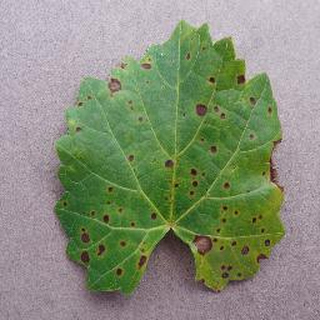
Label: grape_black_rot